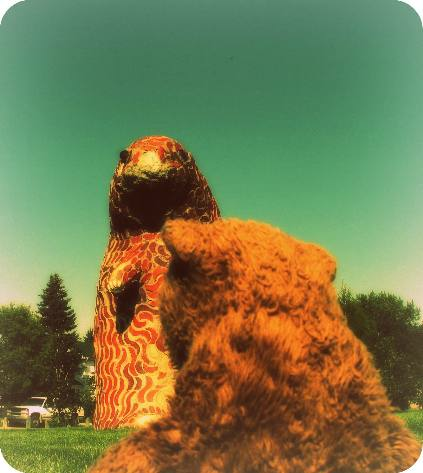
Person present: No